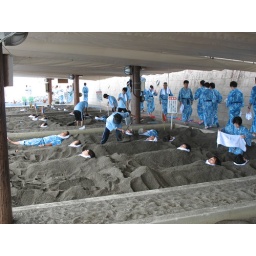
The hot sand occurs naturally in the area and so people are buried right on the beach of Kagoshima Bay